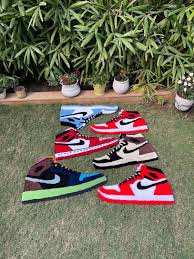
Label: Sneaker